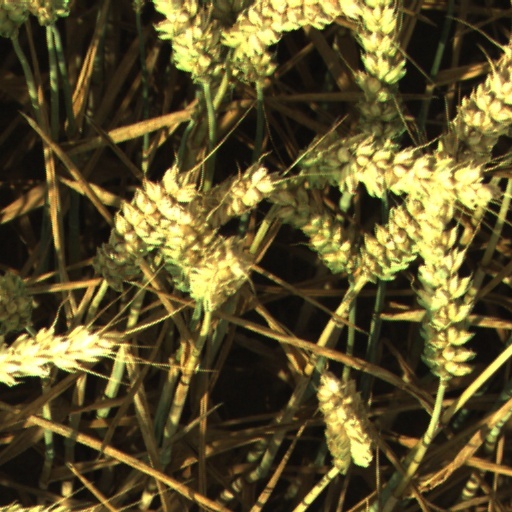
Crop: wheat